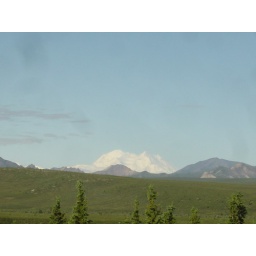
Denali as seen in the morning. The great white mountain was beautiful!